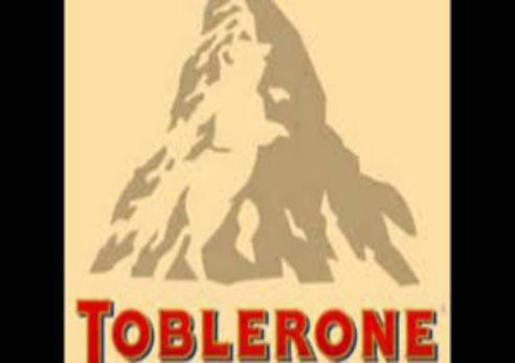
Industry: Food